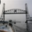
Label: bridge